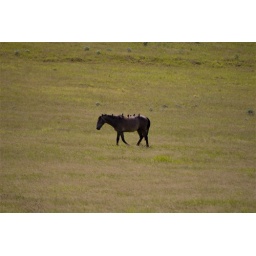
One of the wild horses had birds hitching a ride. It didn't seem bothered by the birds at all!